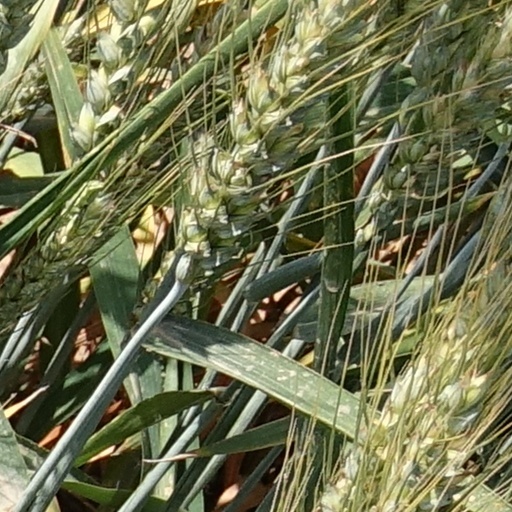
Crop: wheat